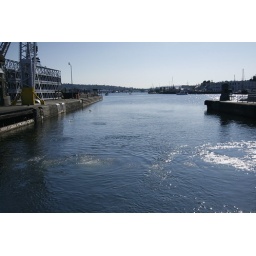
Silver salmon jumping above the locks